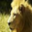
Label: lion